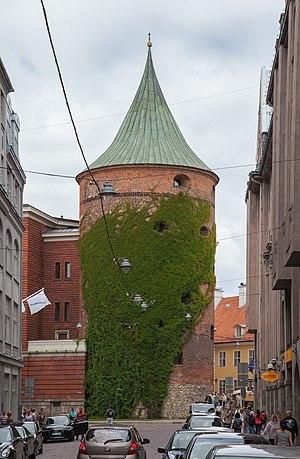
La Tour Poudrière de Riga, en Lettonie, est située dans le centre historique de la ville. Elle faisait à l'origine partie du système défensif de la ville. La Tour Poudrière a été restructurée dans les années 1937 à 1940 lorsqu'elle a été intégrée à la structure du Musée Letton de la Guerre